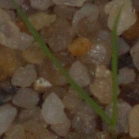
Label: loose_silkybent